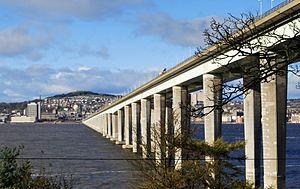
Le pont routier du Tay est un pont routier franchissant l'estuaire du Tay au sud de Dundee, en Écosse au Royaume-Uni. Il relie précisément les villes de Dundee et Newport-on-Tay. Il constitue une portion de la route A92. Il est situé juste en aval du pont ferroviaire du Tay.